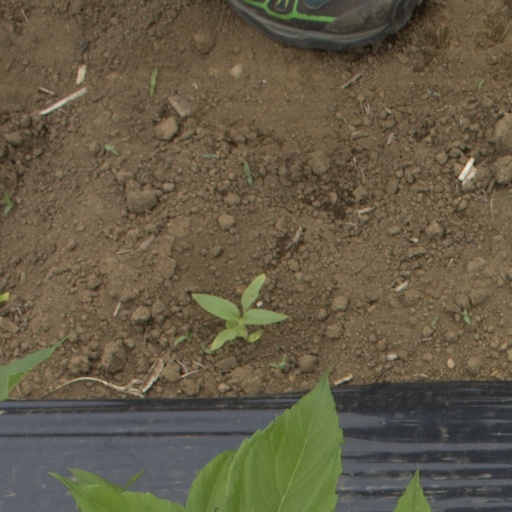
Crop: Jerusalem artichoke